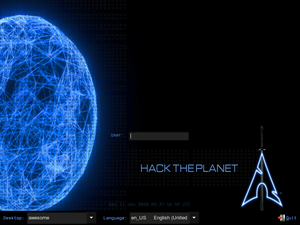
BlackArch est une distribution orienté cybersécurité basée sur Arch Linux. Cette distribution cible les utilisateurs expérimentés et a été conçus spécialement pour les chercheurs en cybersécurité.